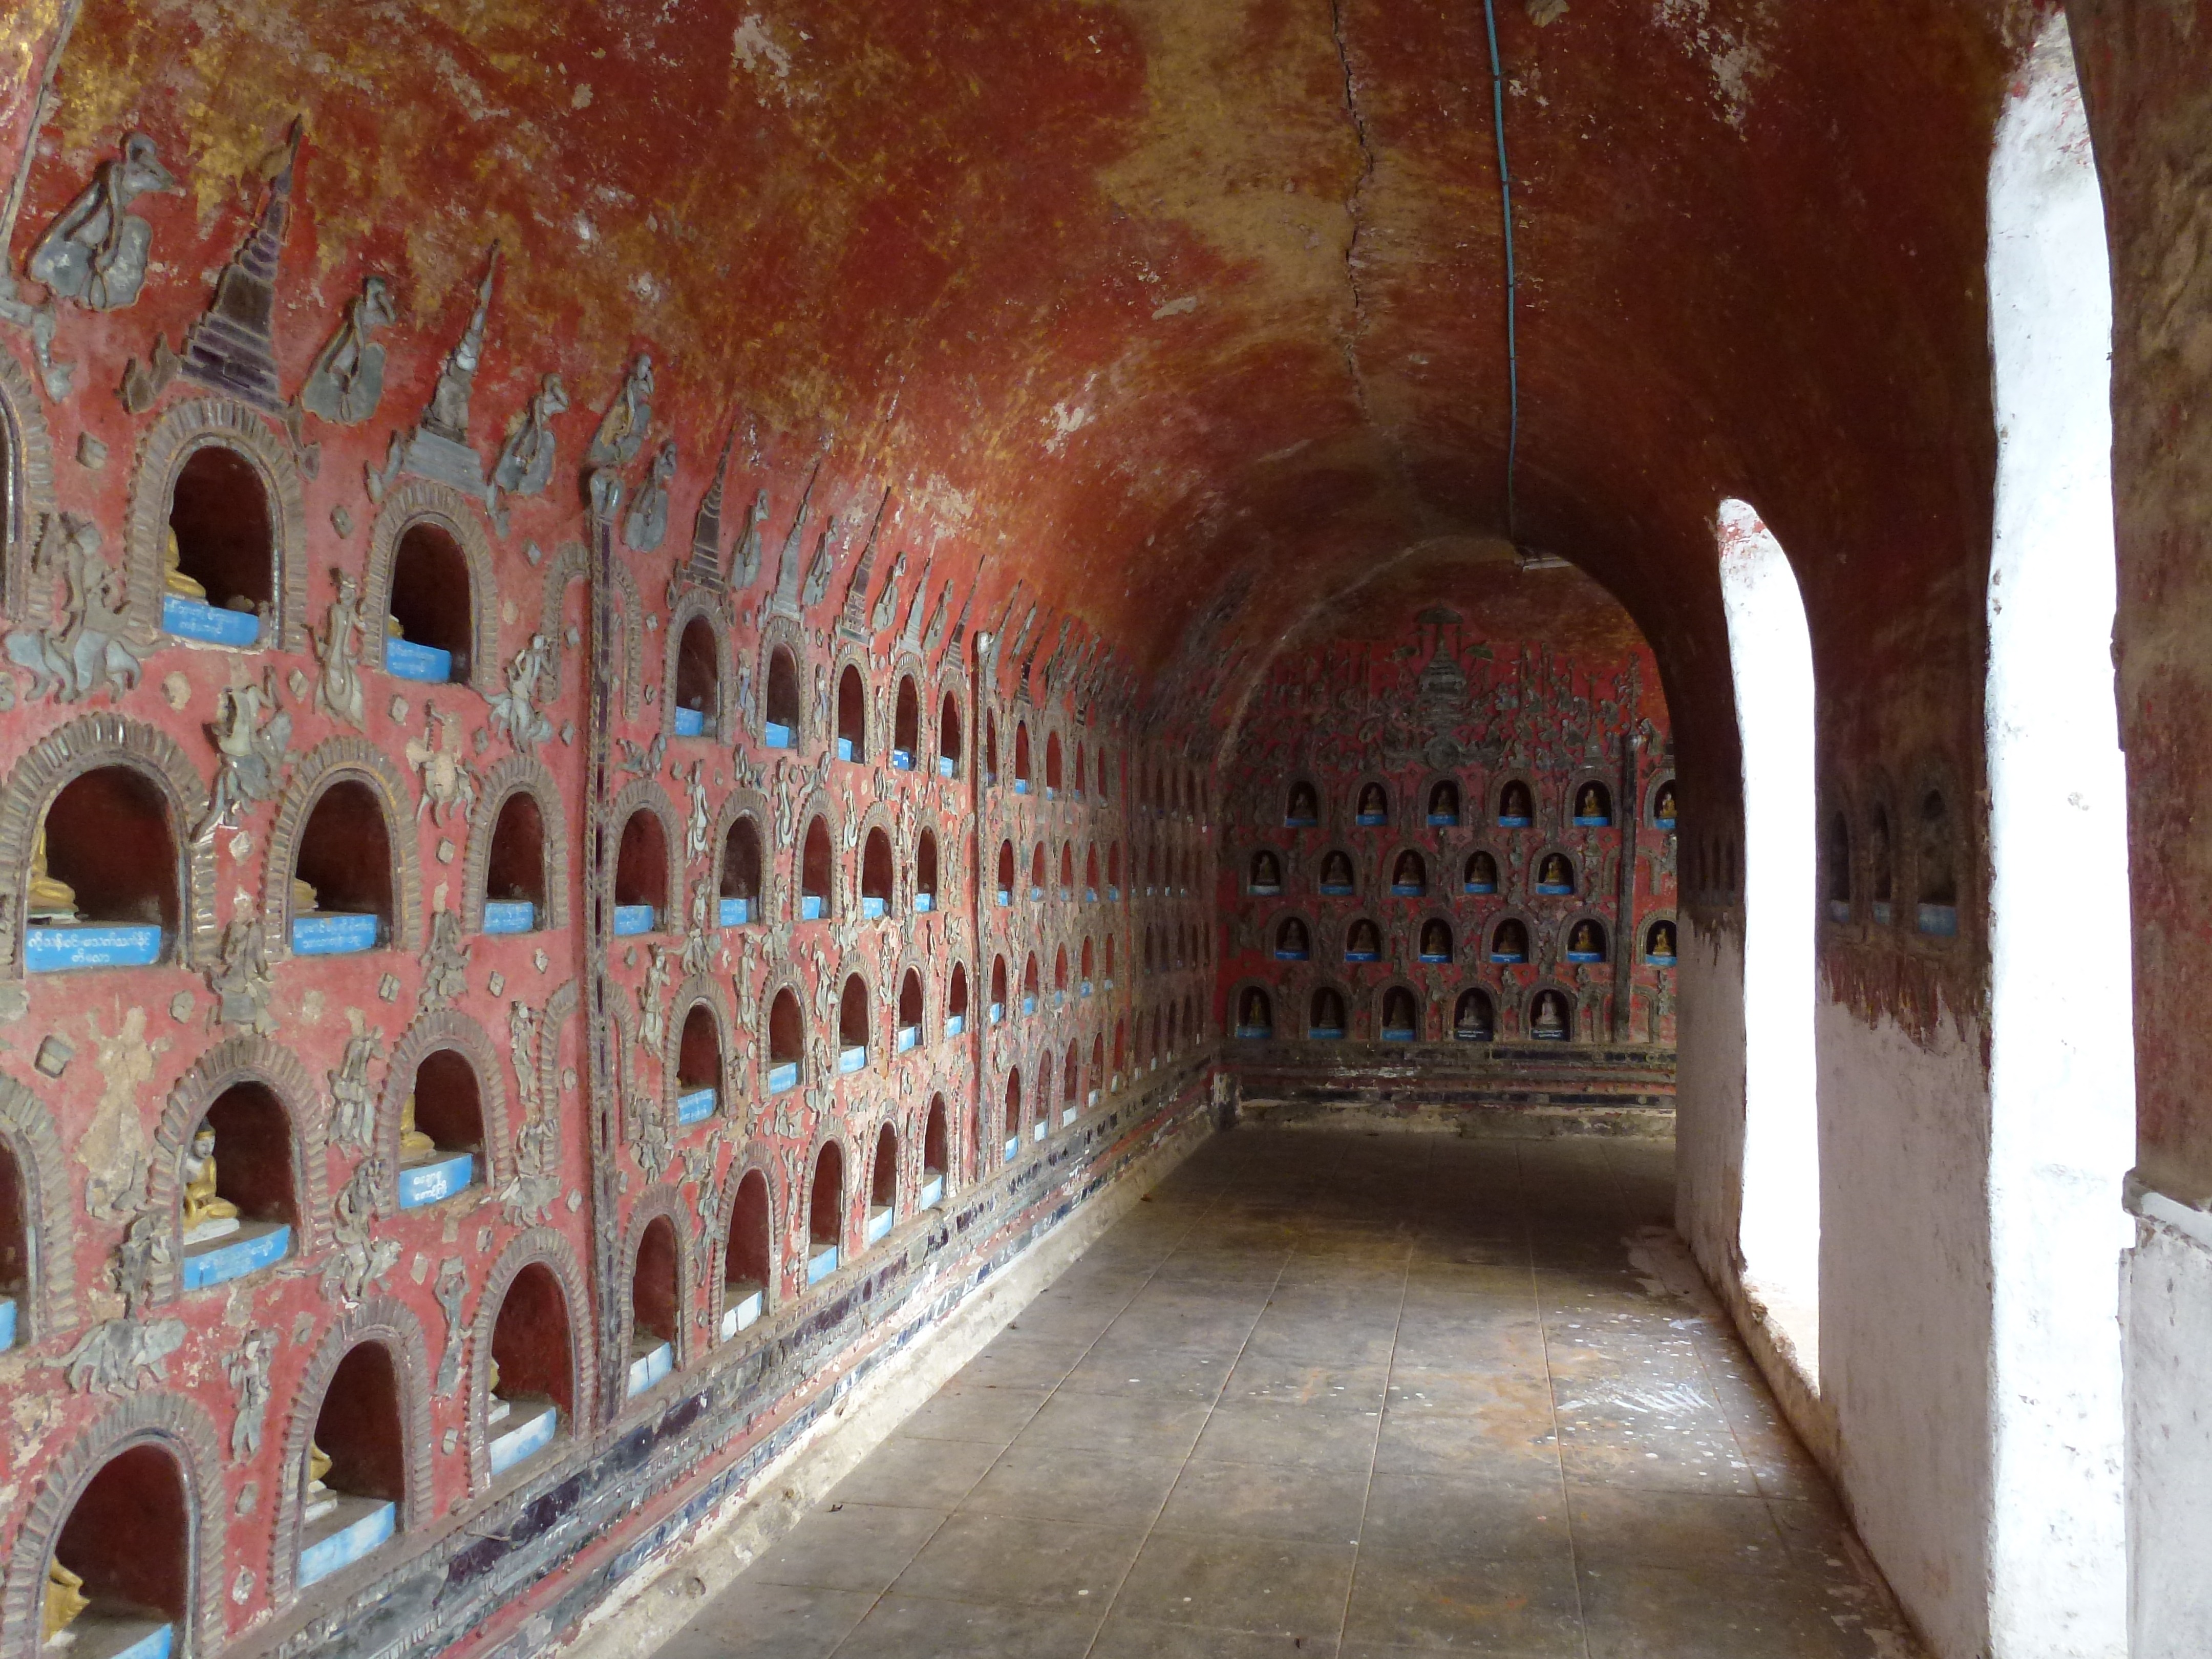
architecture, building, wall, arch, buddhism, temple, monastery, crypt, inle lake, ancient history, myanma